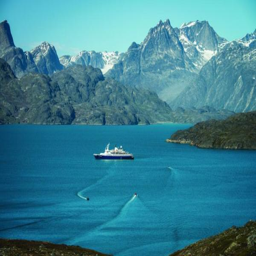
ship sits in the beautiful landscape .